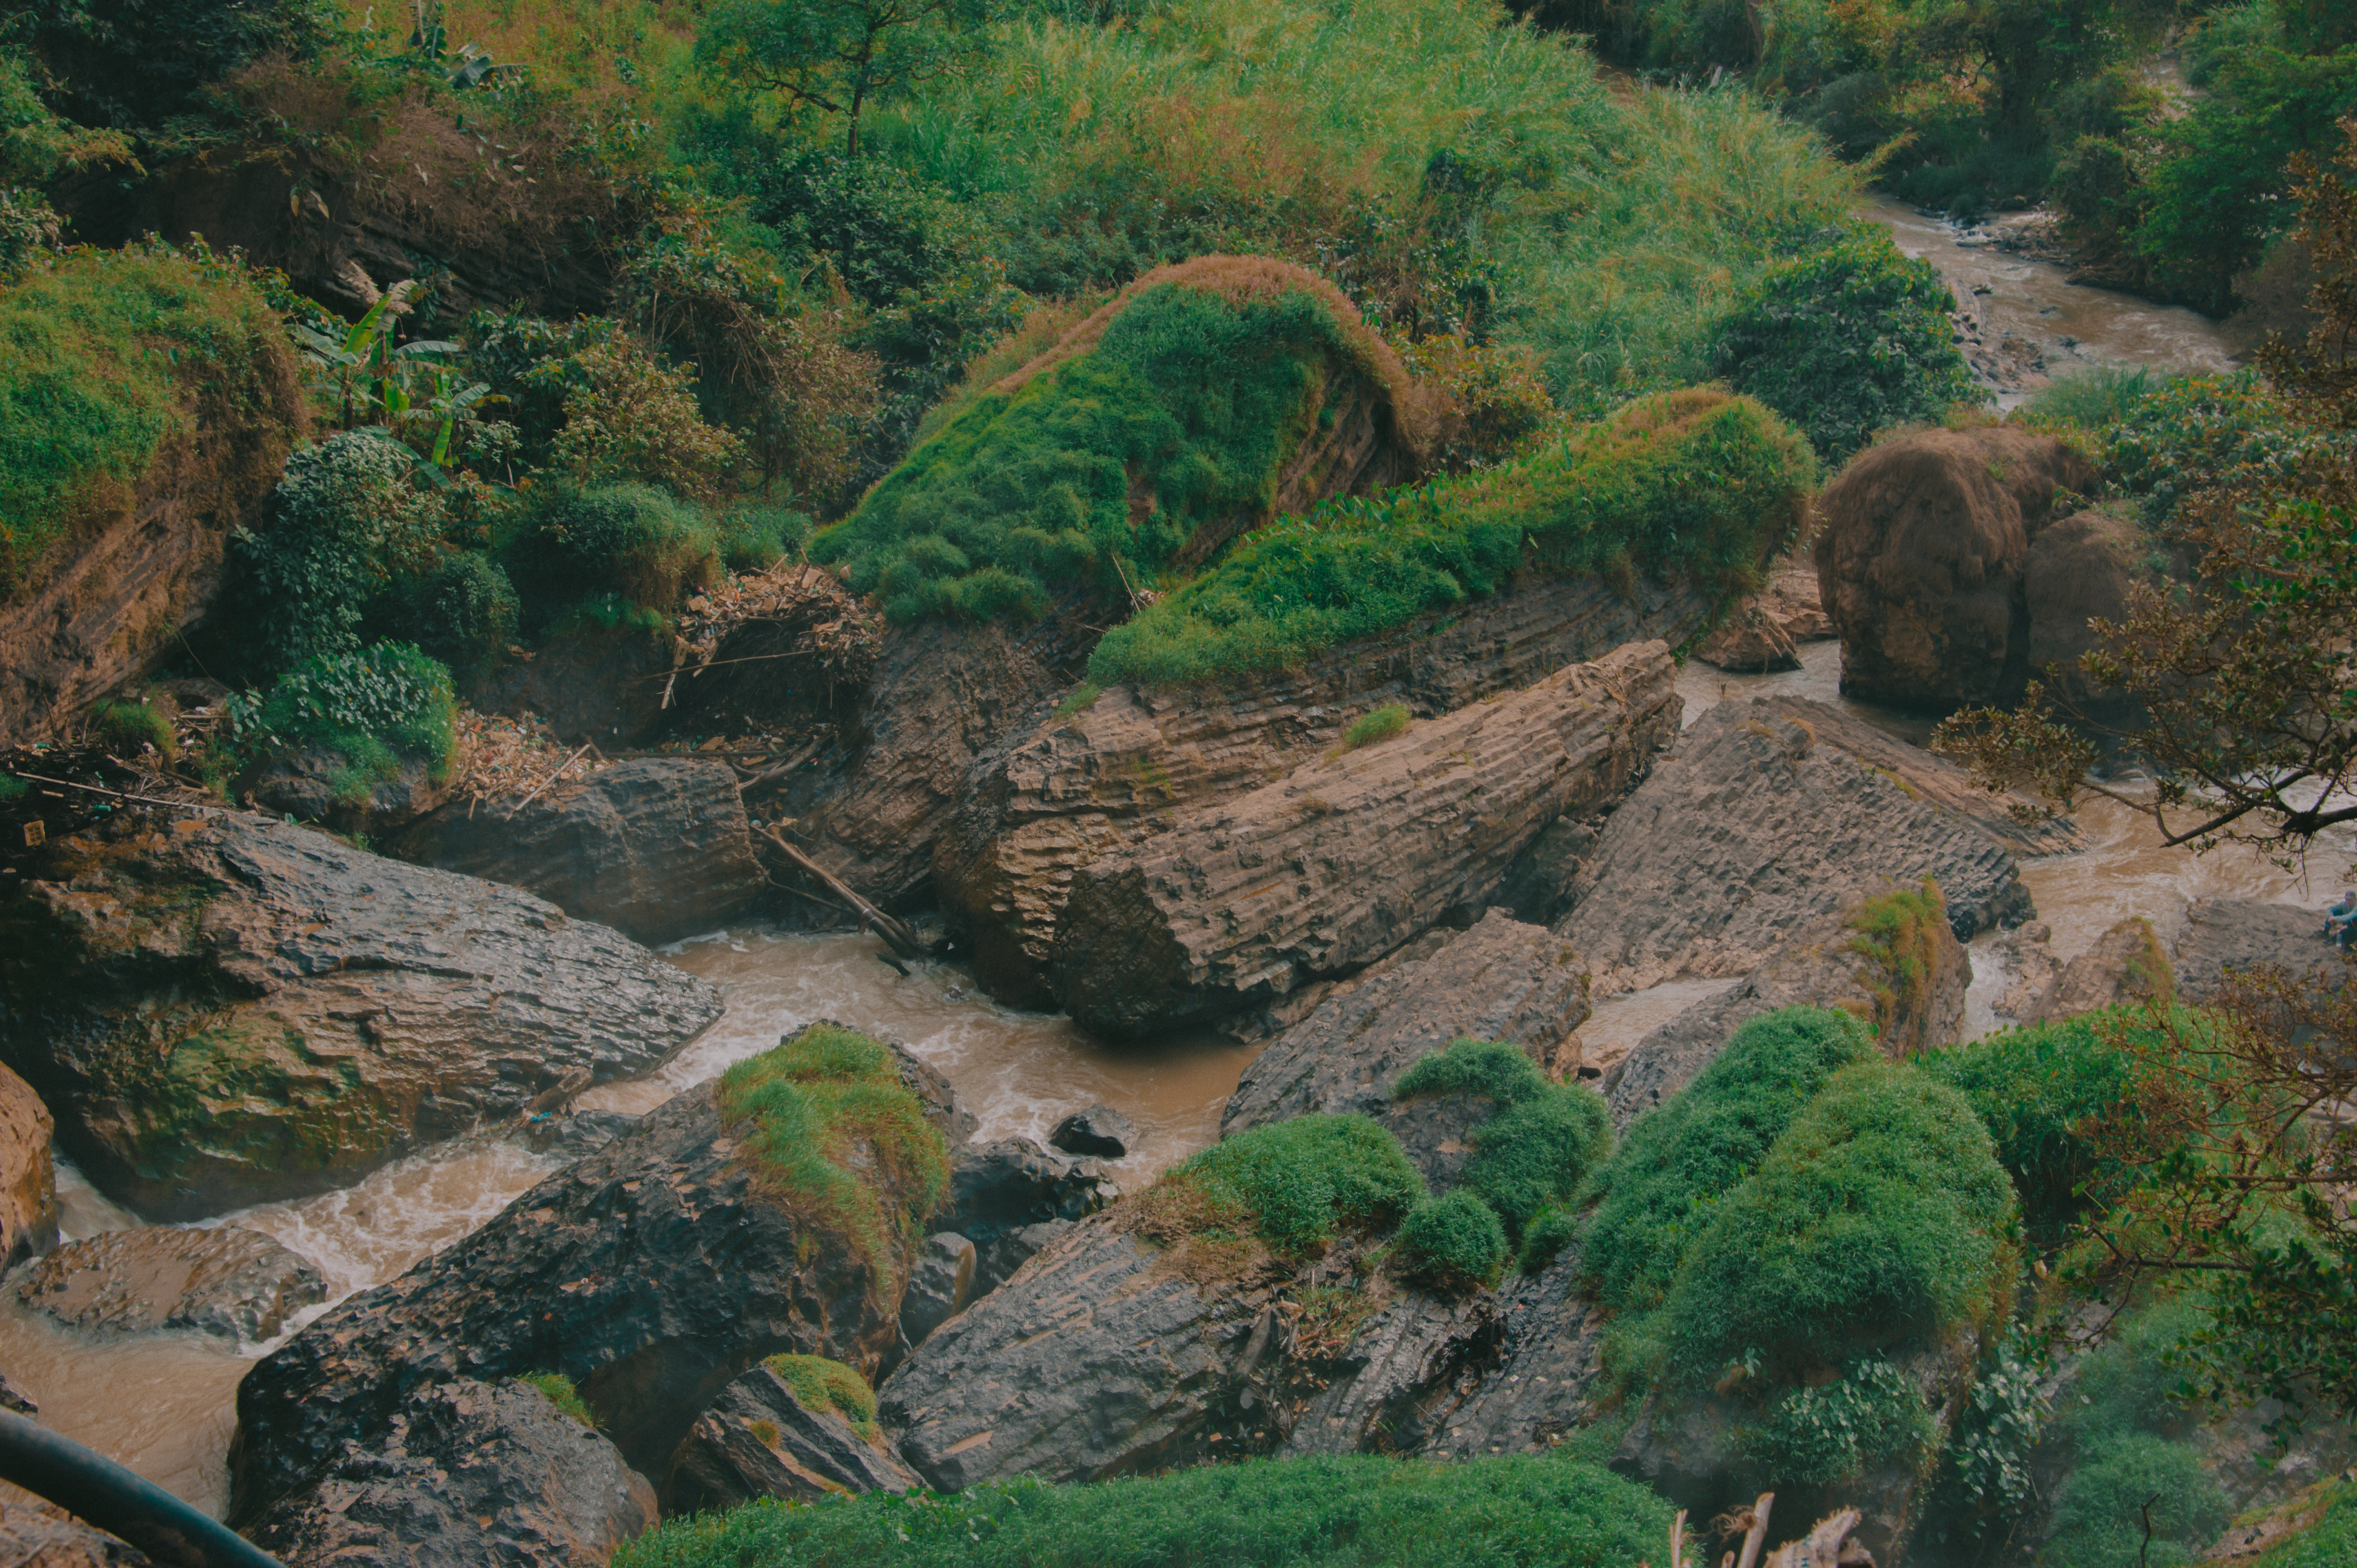
nature, plant, tree, sky, leaf, landscape, green, vegetation, nature reserve, water, rock, wilderness, stream, watercourse, riparian zone, bank, arroyo, forest, biome, grass, shrubland, stream bed, jungle, water resources, old growth forest, geology, moss, river, rainforest, creek, outcrop, plant community, wildlife, non vascular land plant, tributary